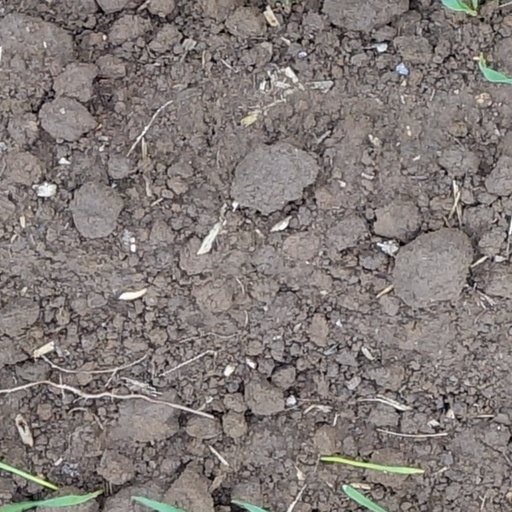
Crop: wheat